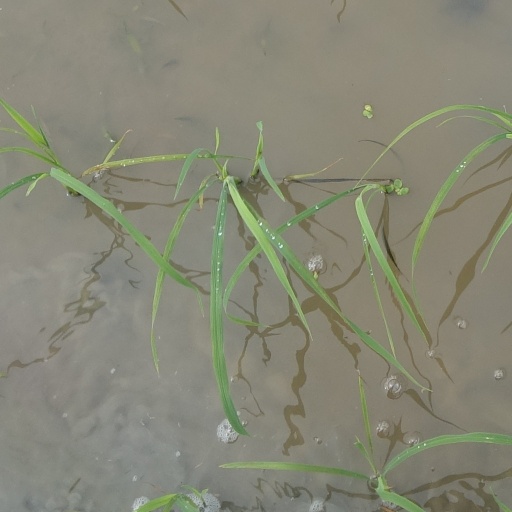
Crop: rice